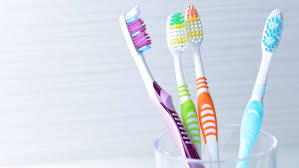
Waste category: trash